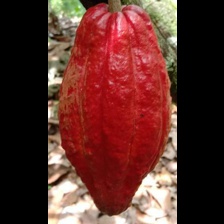
Label: sana